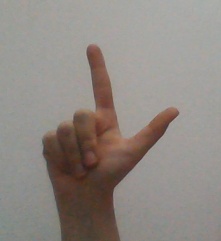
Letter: laam